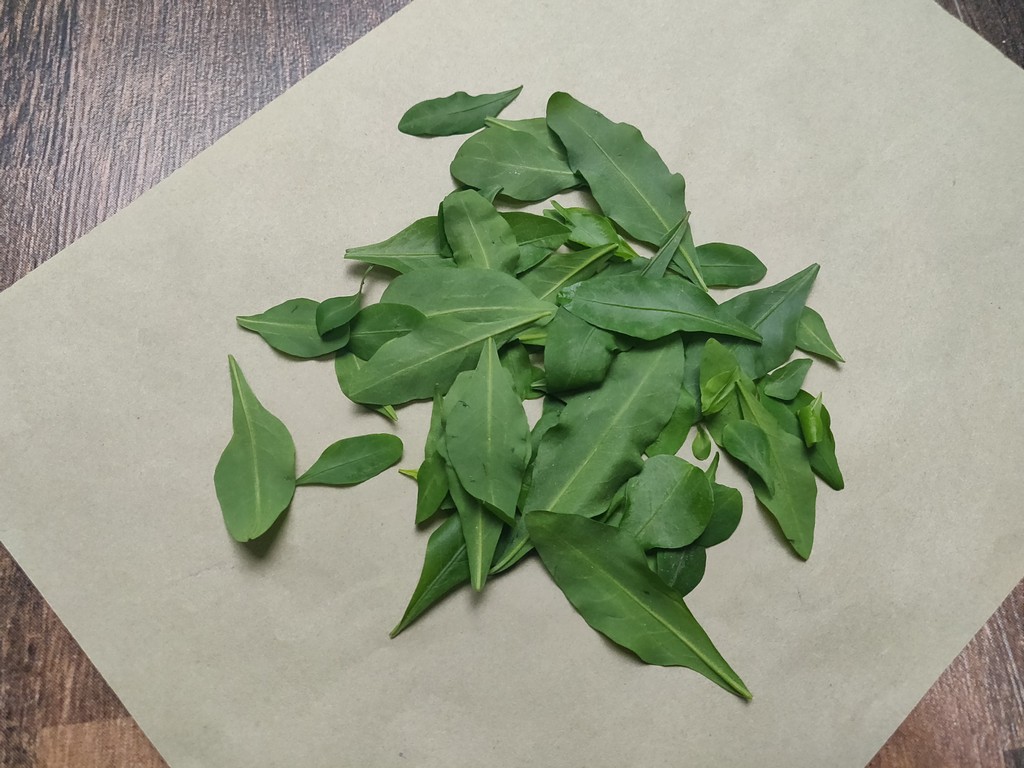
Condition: Healthy
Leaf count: multiple
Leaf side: unknown